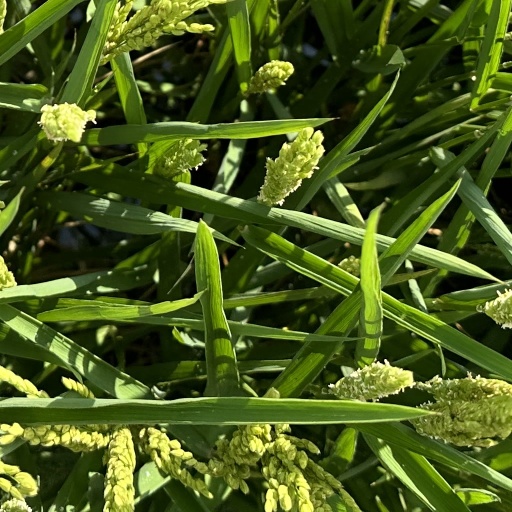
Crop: rice